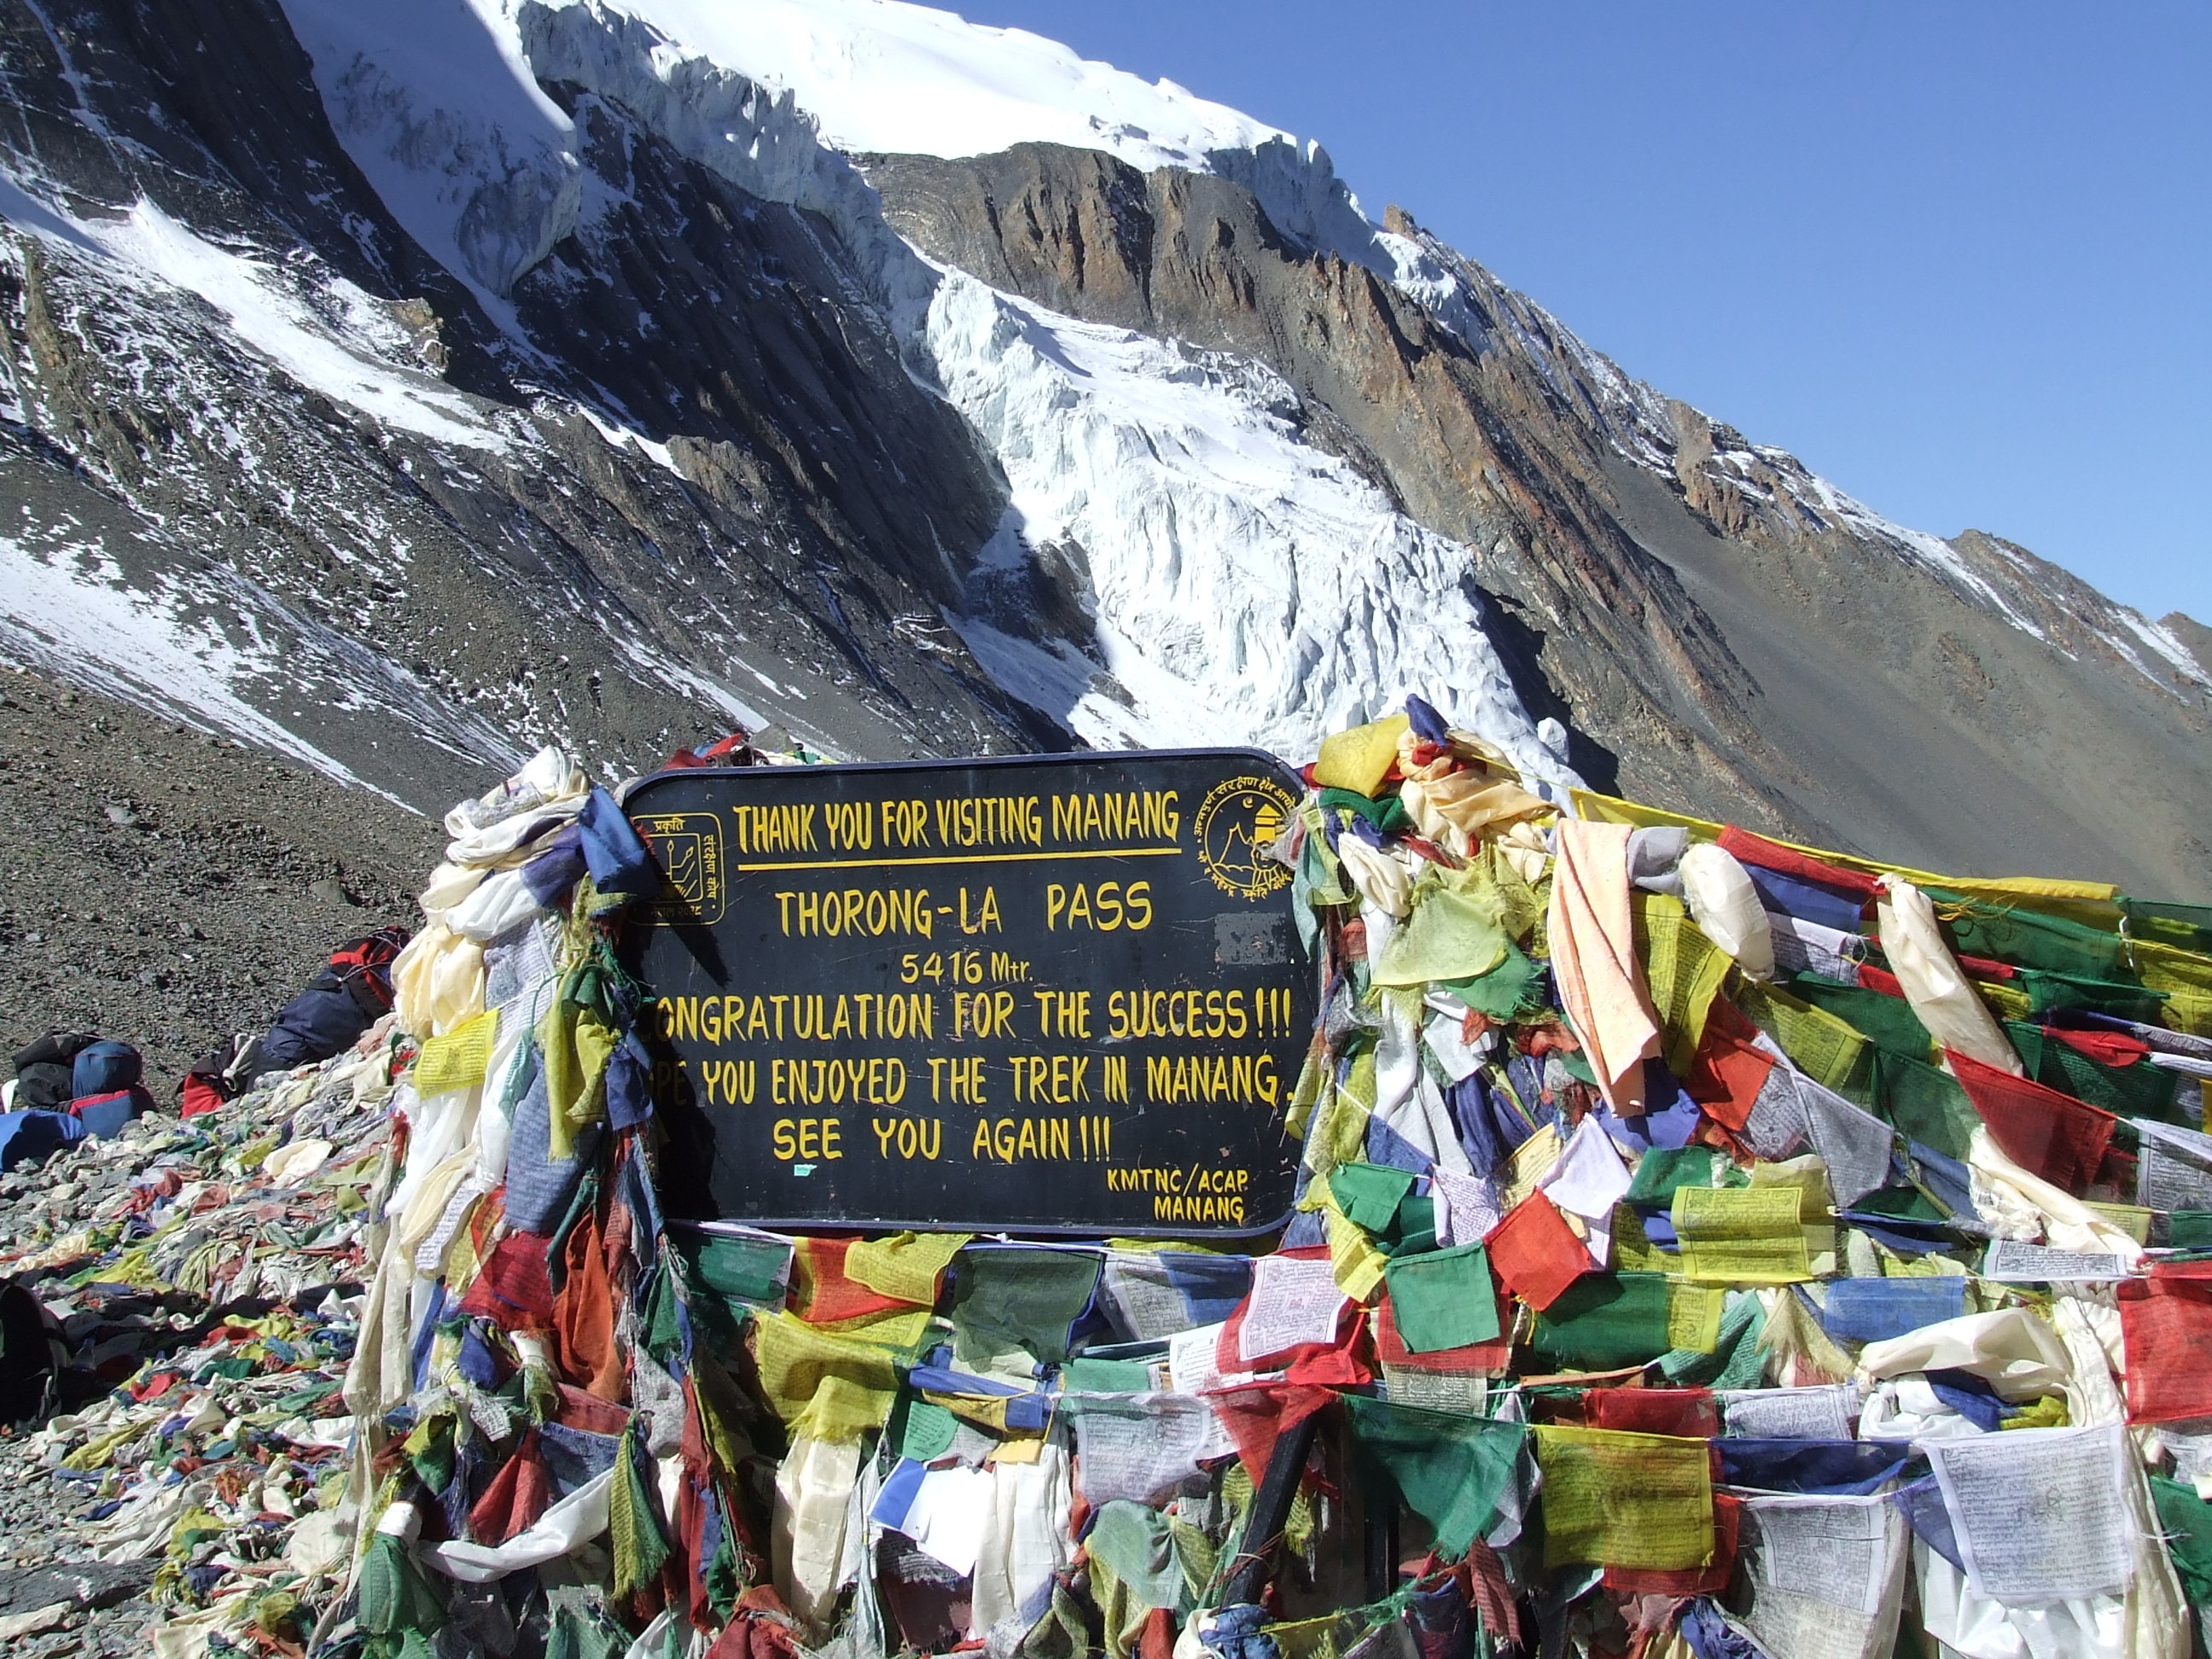
mountain range, nepal, trekking, waste, himalayan, pass, good luck, geographical feature, geological phenomenon